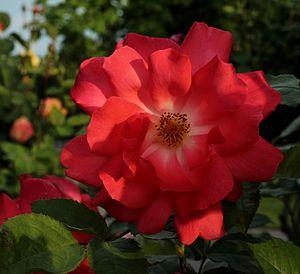
La société Poulsen Roser ApS est une maison de négoce familiale spécialisée dans l'horticulture au Danemark. Elle a été fondée en 1878 par un pionnier de la culture des roses, Dorus Theus Poulsen, dont les descendants y travaillent toujours aujourd'hui. Elle se dédie particulièrement à la création d'hybrides de rosiers floribunda. Elle commercialise aussi des variétés d'autres fleurs, comme les clématites.